Fernside, New Zealand

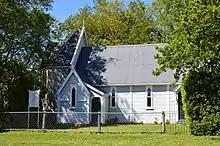
Fernside Anglican church

Before the 2023 census, the statistical area had a larger boundary, covering . Using that boundary, Fernside had a population of 1,326 at the 2018 New Zealand census, an increase of 102 people (8.3%) since the 2013 census, and an increase of 390 people (41.7%) since the 2006 census. There were 456 households, comprising 654 males and 672 females, giving a sex ratio of 0.97 males per female. The median age was 45.0 years (compared with 37.4 years nationally), with 258 people (19.5%) aged under 15 years, 204 (15.4%) aged 15 to 29, 666 (50.2%) aged 30 to 64, and 195 (14.7%) aged 65 or older.